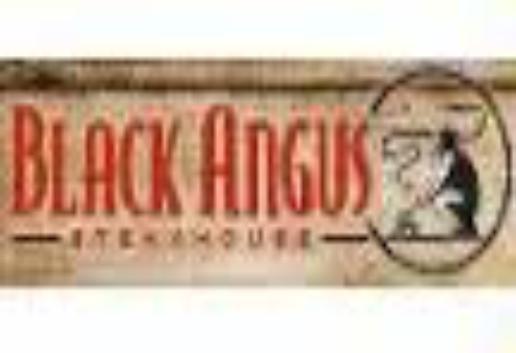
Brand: Black Angus Steakhouse
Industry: Food